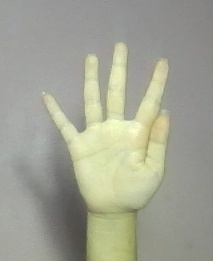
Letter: sheen